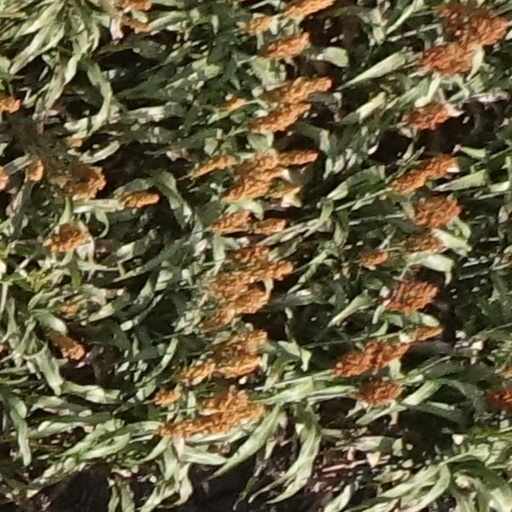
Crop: sorghum